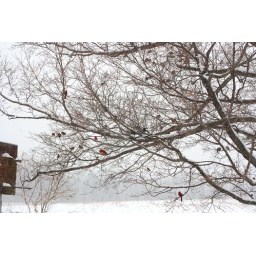
Flock of assorted birds waiting in the tree before dropping down to feed. At home by Dee. View large.